Harrying of the North

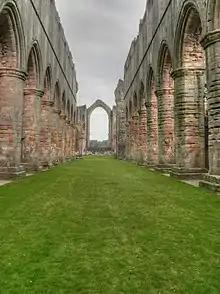
Fountains Abbey, Yorkshire. A ruined Cistercian monastery, founded in the 12th century.

In 1076 William appointed another Earl of Northumbria. This time it was Walcher, a Lotharingian, who had been appointed the first non-English Bishop of Durham in 1071. Having effectively subdued the population, William carried out a complete replacement of Anglo-Saxon leaders with Norman ones in the north. The new aristocracy in England was predominantly of Norman extraction; however, one exception was that of Alan Rufus, a trusted Breton lord, who obtained in 1069–1071 a substantial fiefdom in north Yorkshire, which the Domesday Book calls "the Hundred of the Land of Count Alan", later known as Richmondshire. Here Alan governed, as it were, his own principality: the only location held by the king in this area was Ainderby Steeple on its eastern edge, while Robert of Mortain